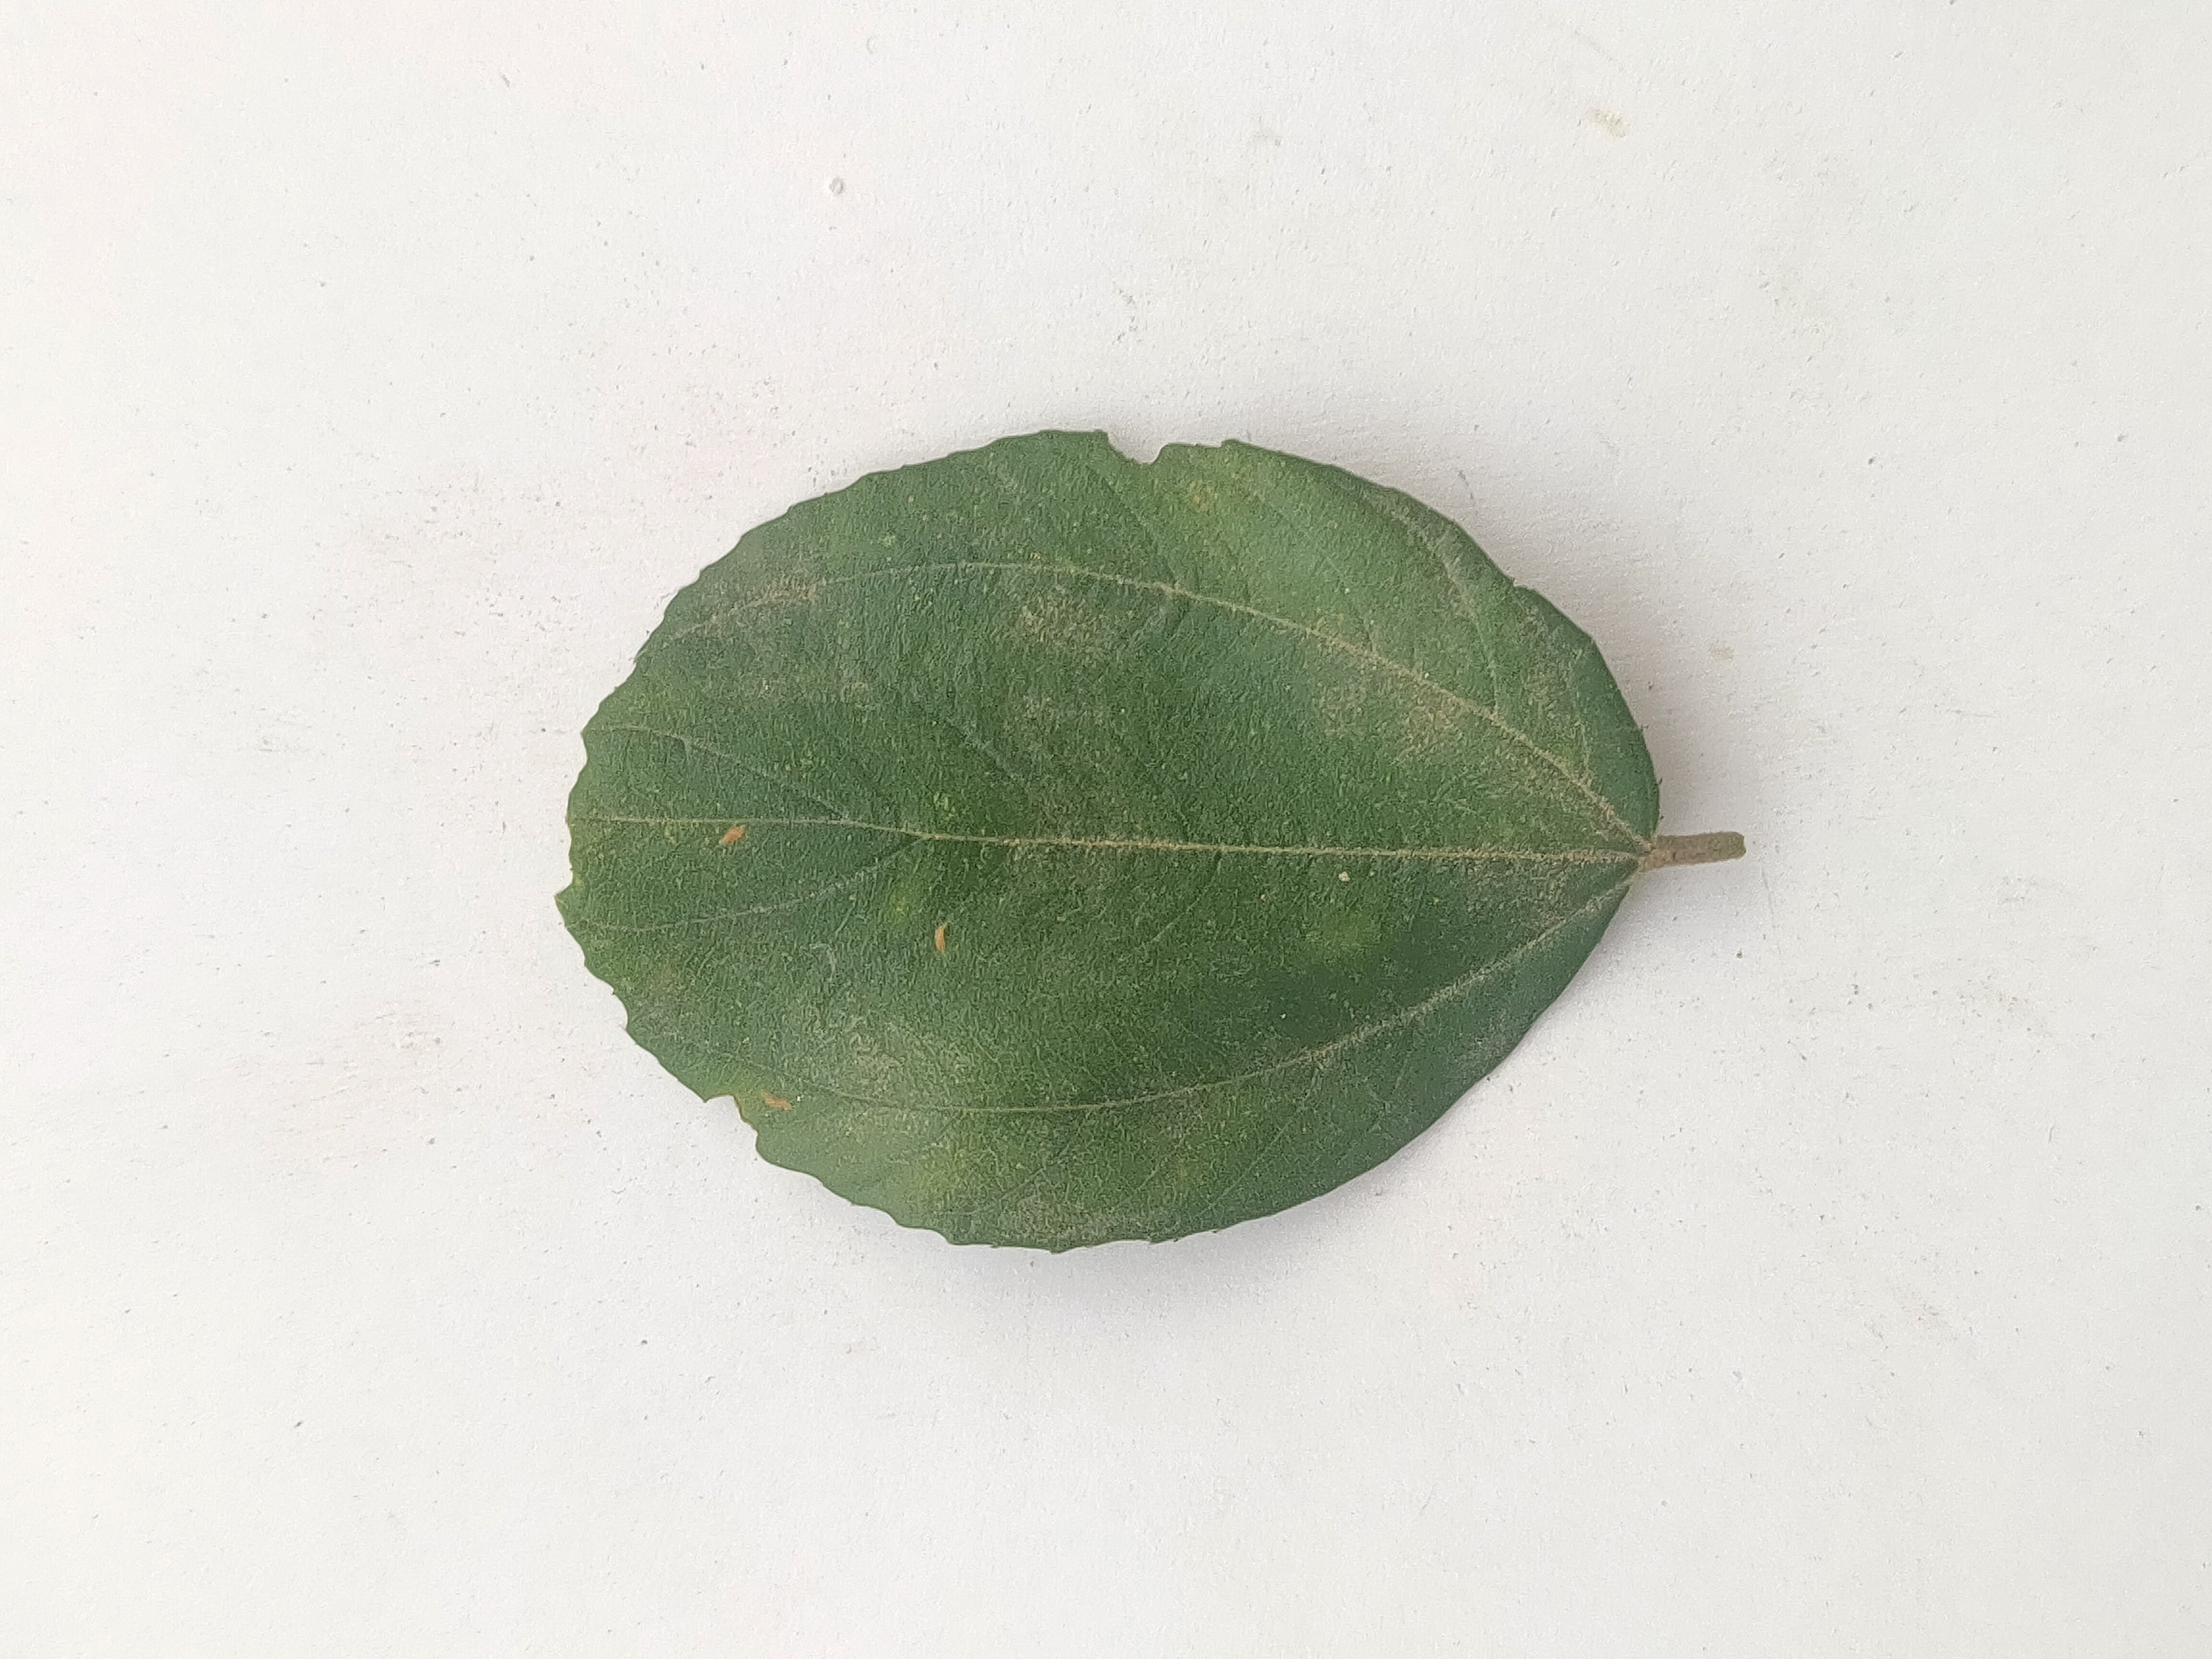
Leaf variety: Plum